City of Mordialloc

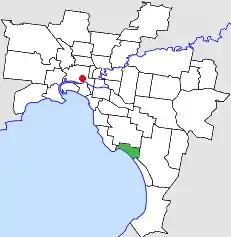
Location in Melbourne

The City of Mordialloc was a local government area about south of Melbourne, the state capital of Victoria, Australia, on the eastern side of Port Phillip. The city covered an area of , and existed from 1920 until 1994.